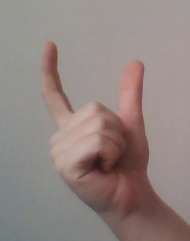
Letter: nun